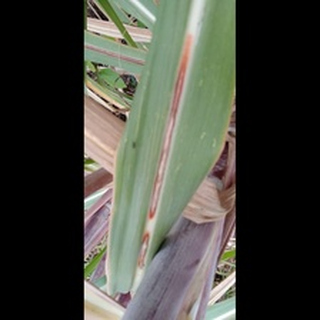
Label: sugarcane_red_rot